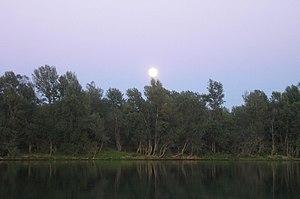
Gabela est une localité de Bosnie-Herzégovine, autrefois appelée Drijeva puis Drijevo et Osobljane. Elle appartient à la municipalité de Čapljina,